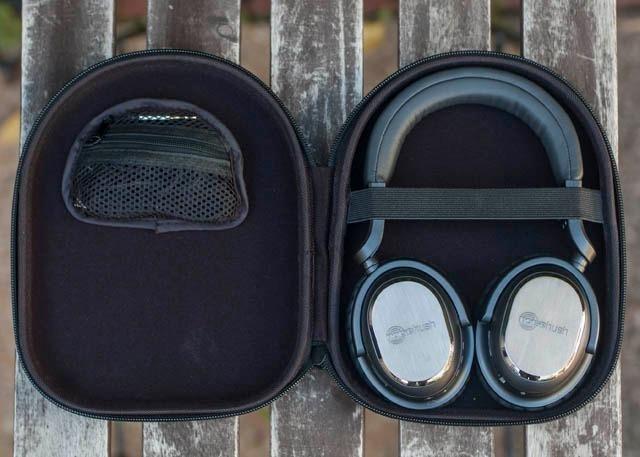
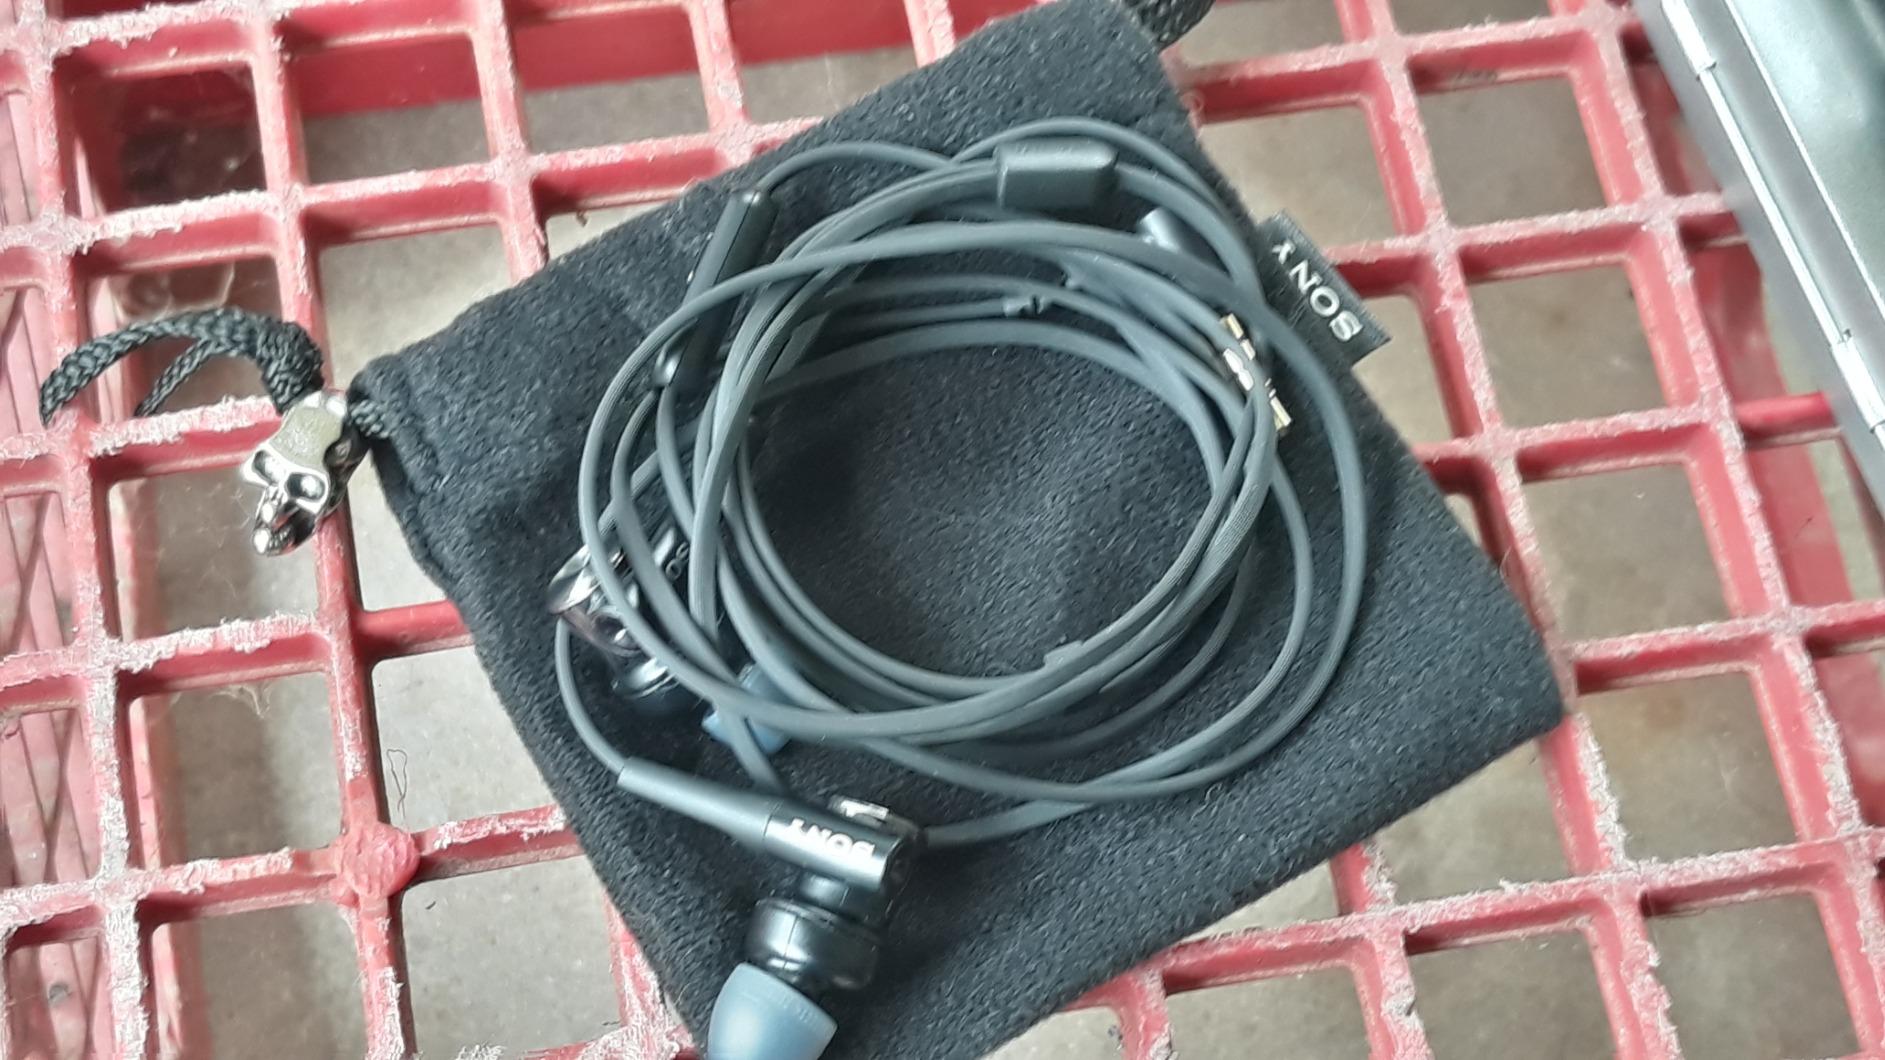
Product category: headphones
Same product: no